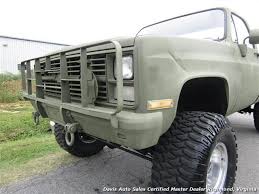
Label: Self Propelled Artillery